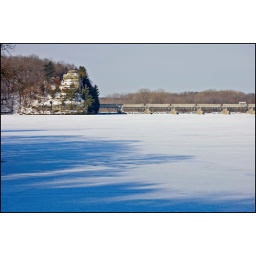
The dam on the frozen Illinois river by starved rock state park.